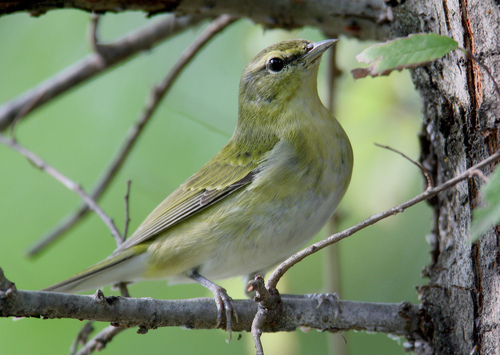
this white-breasted little bird has pale green crown markings and pale green and brown on its wings.
this light green bird has a black stripe over its eye and a little pointed beak.
this little bird has a gray belly and breast with a black superciliary and short pointy bill.
this bird is white and yellow in color with a curved beak, and white eye rings.
this light green and white speckled bird has gray tarsus, and a small gray and pointed bill.
this bird is green with white and has a very short beak.
this particular bird has a yellow and white belly and breasts and white billthe bird has a black eyering and a green belly and breast.
this bird has wings that are green and has a white bellya majestic bird with spots of yellow and green on it with a notably short beak.
Species: Tennessee Warbler